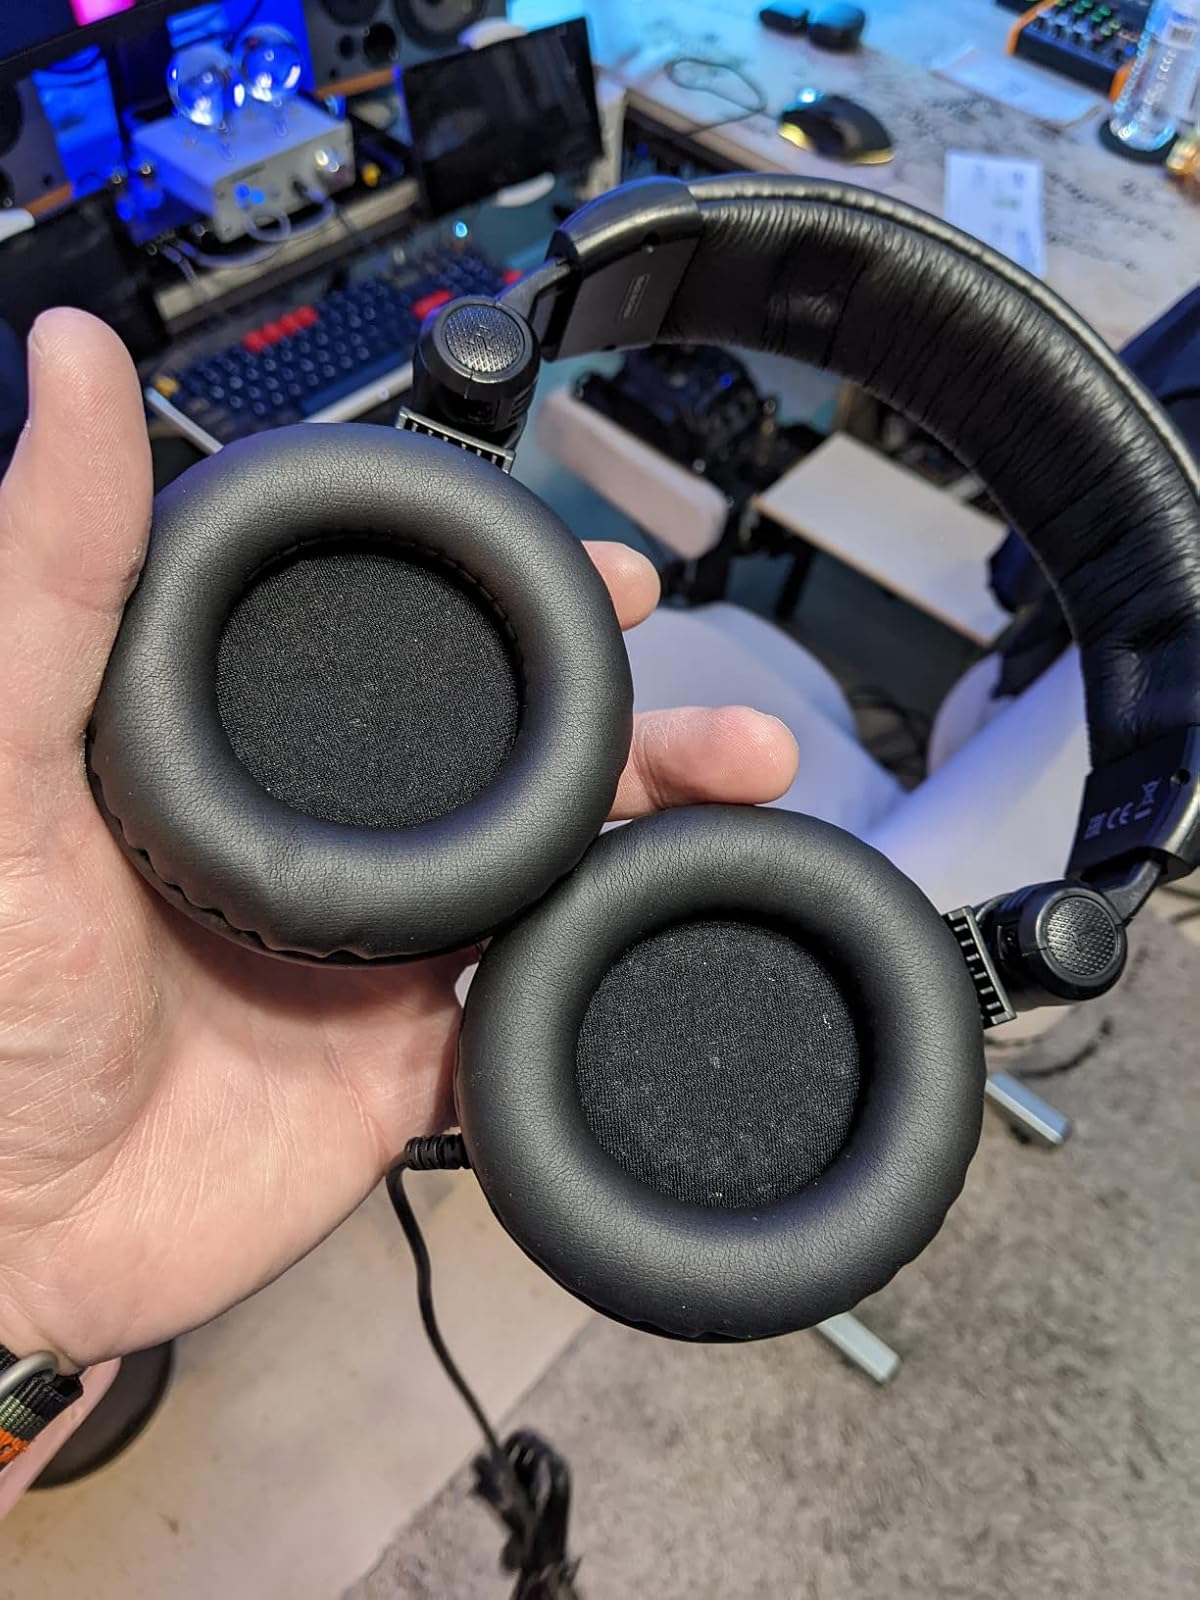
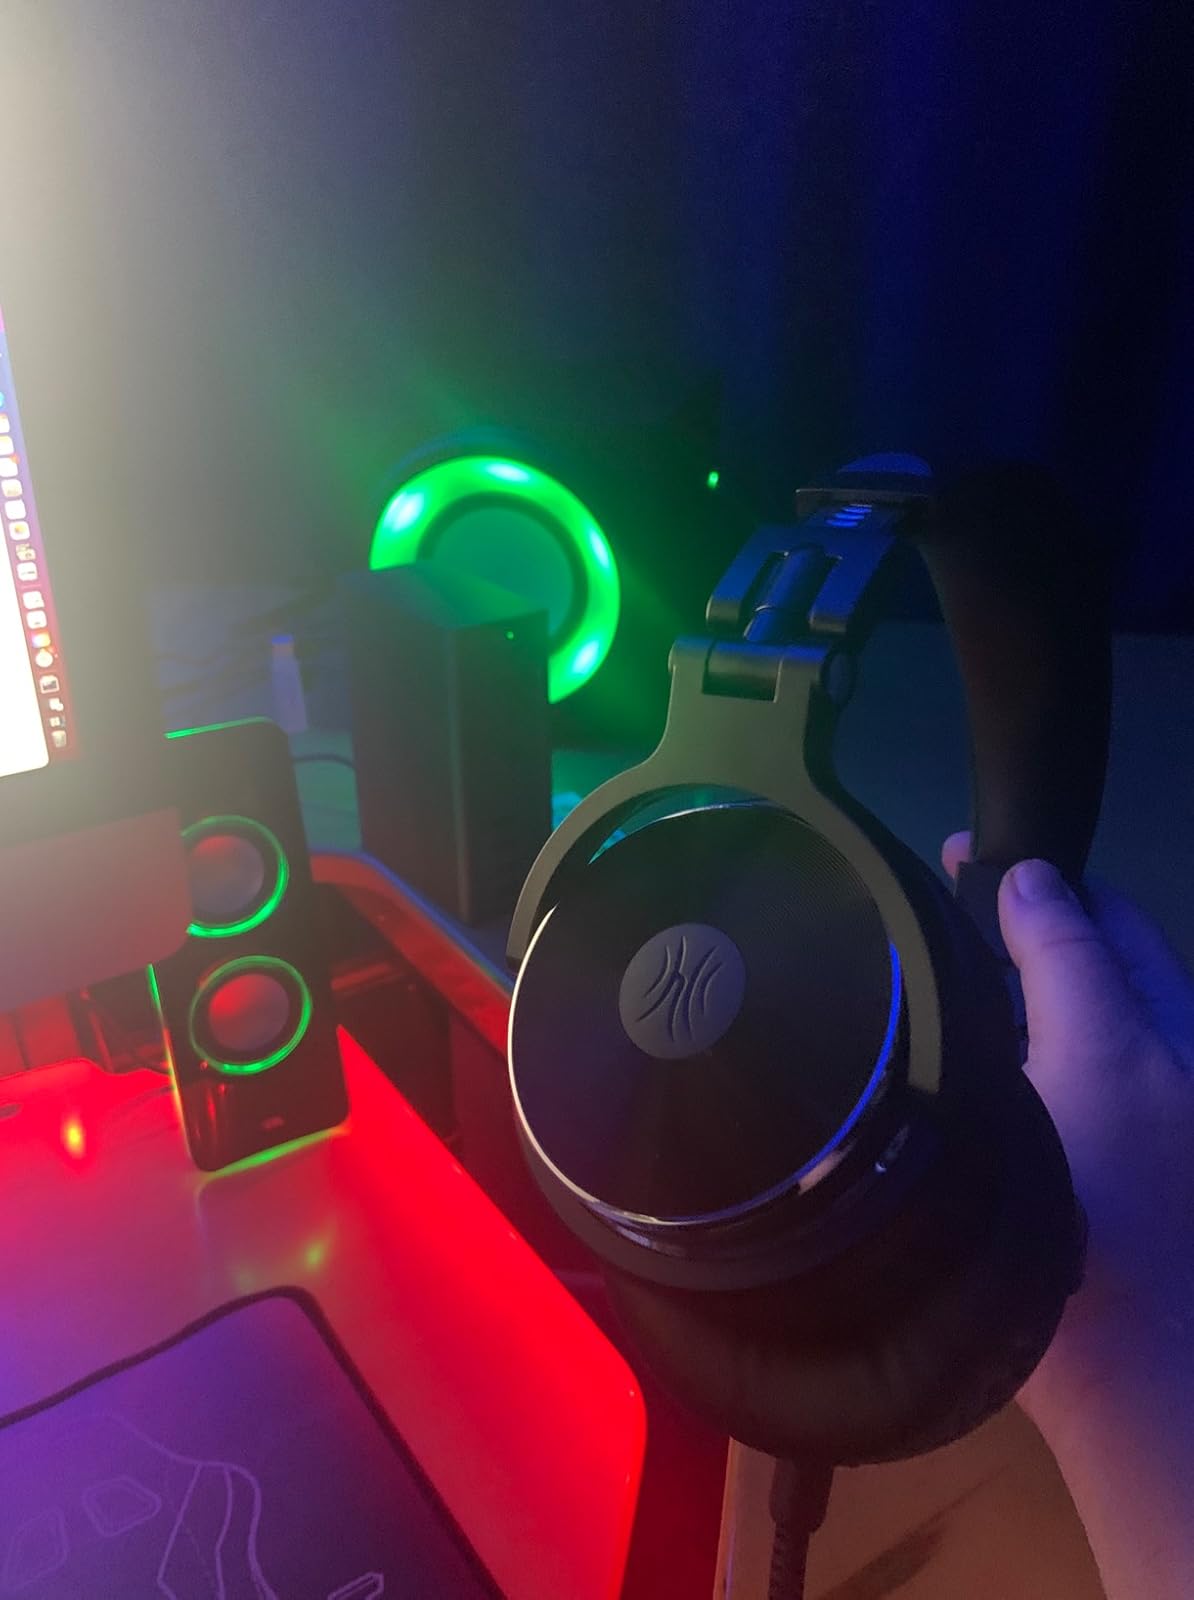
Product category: headphones
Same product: no